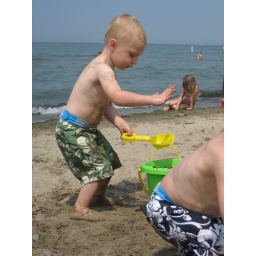
Jack busy building in the sand